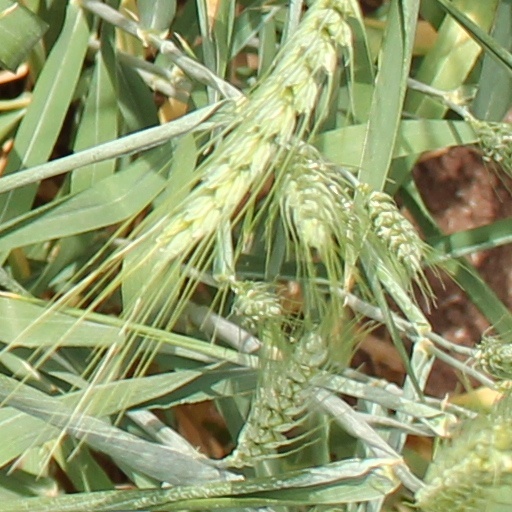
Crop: wheat